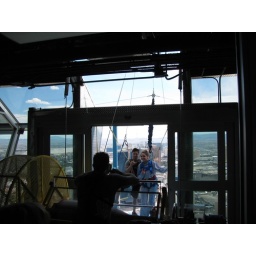
People jumping off the building in the sky jump.